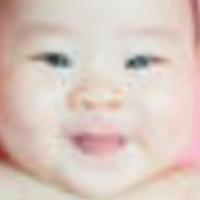
Age group: age 01-10